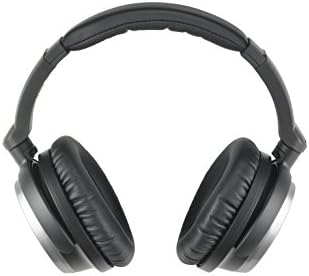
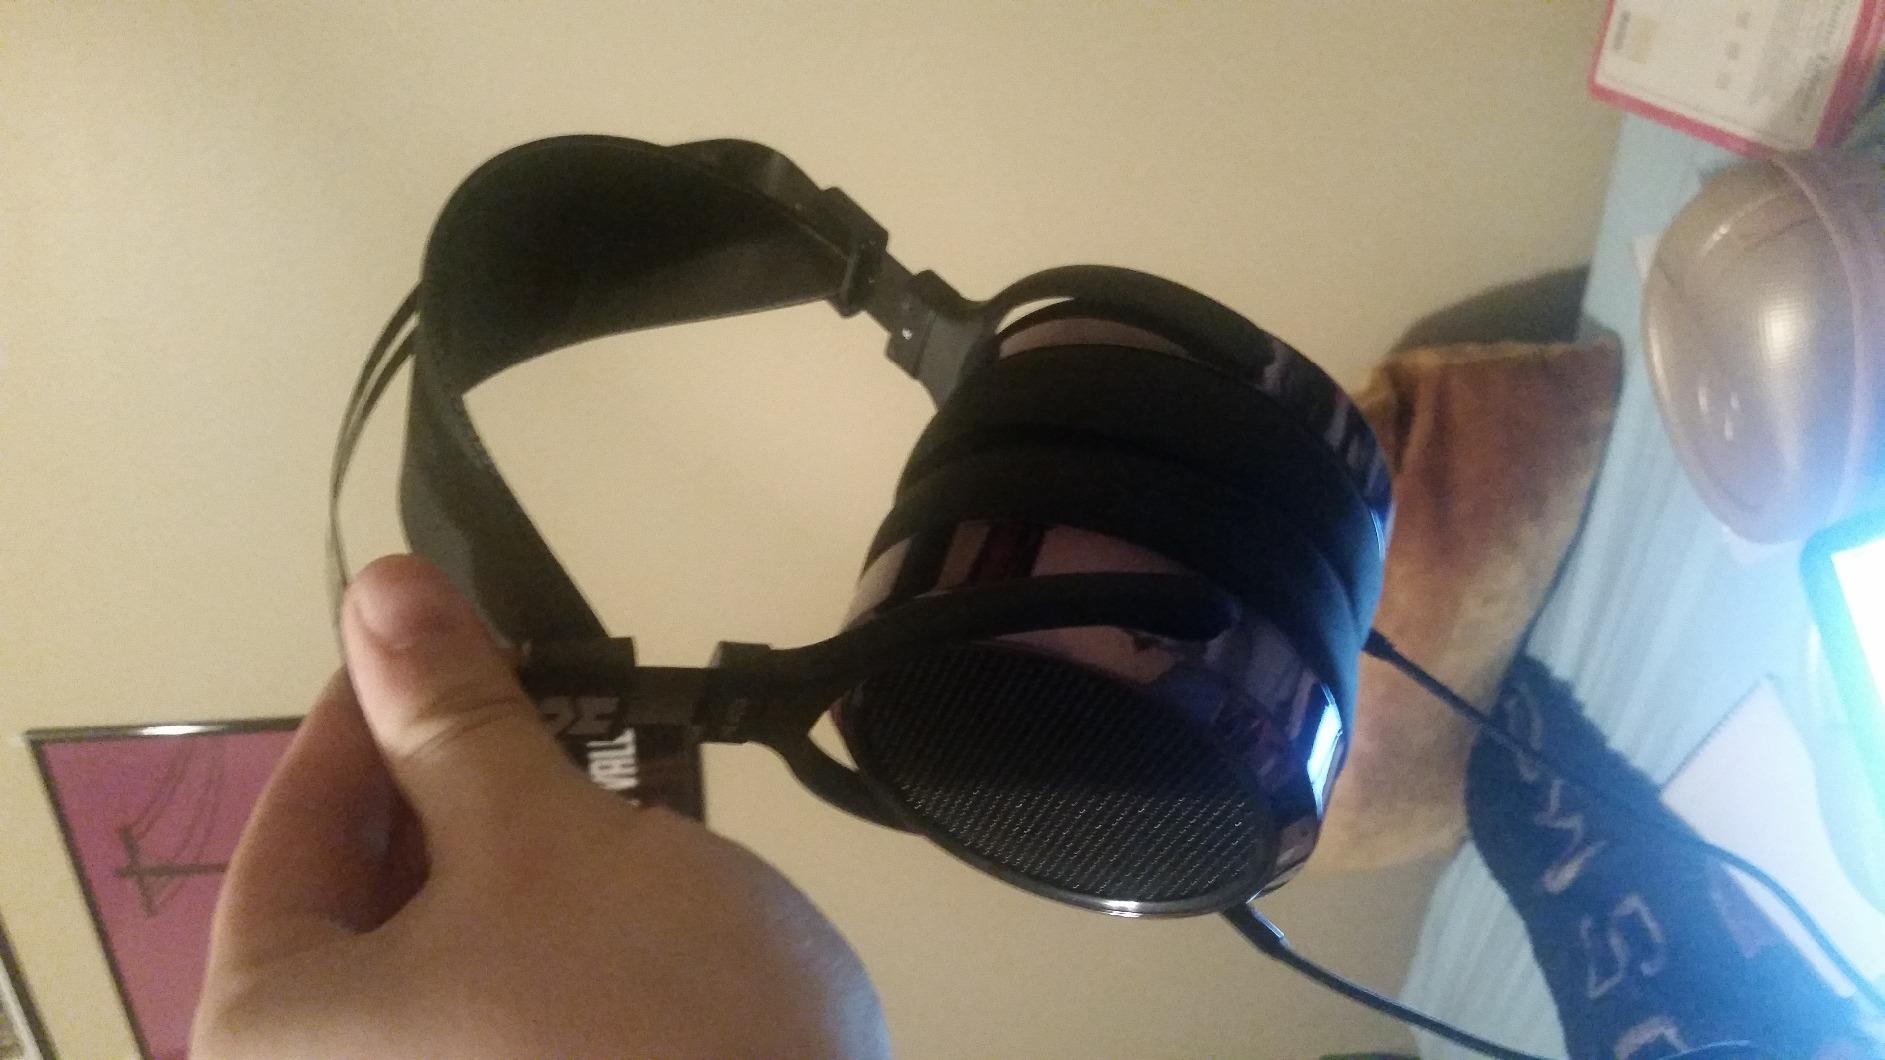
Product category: headphones
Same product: no